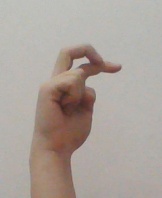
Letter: zay